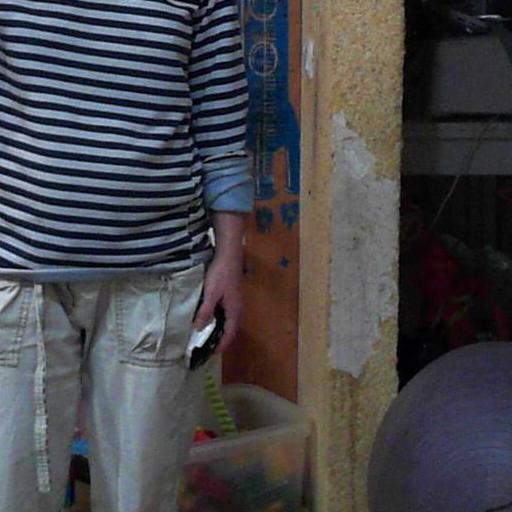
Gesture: no_gesture